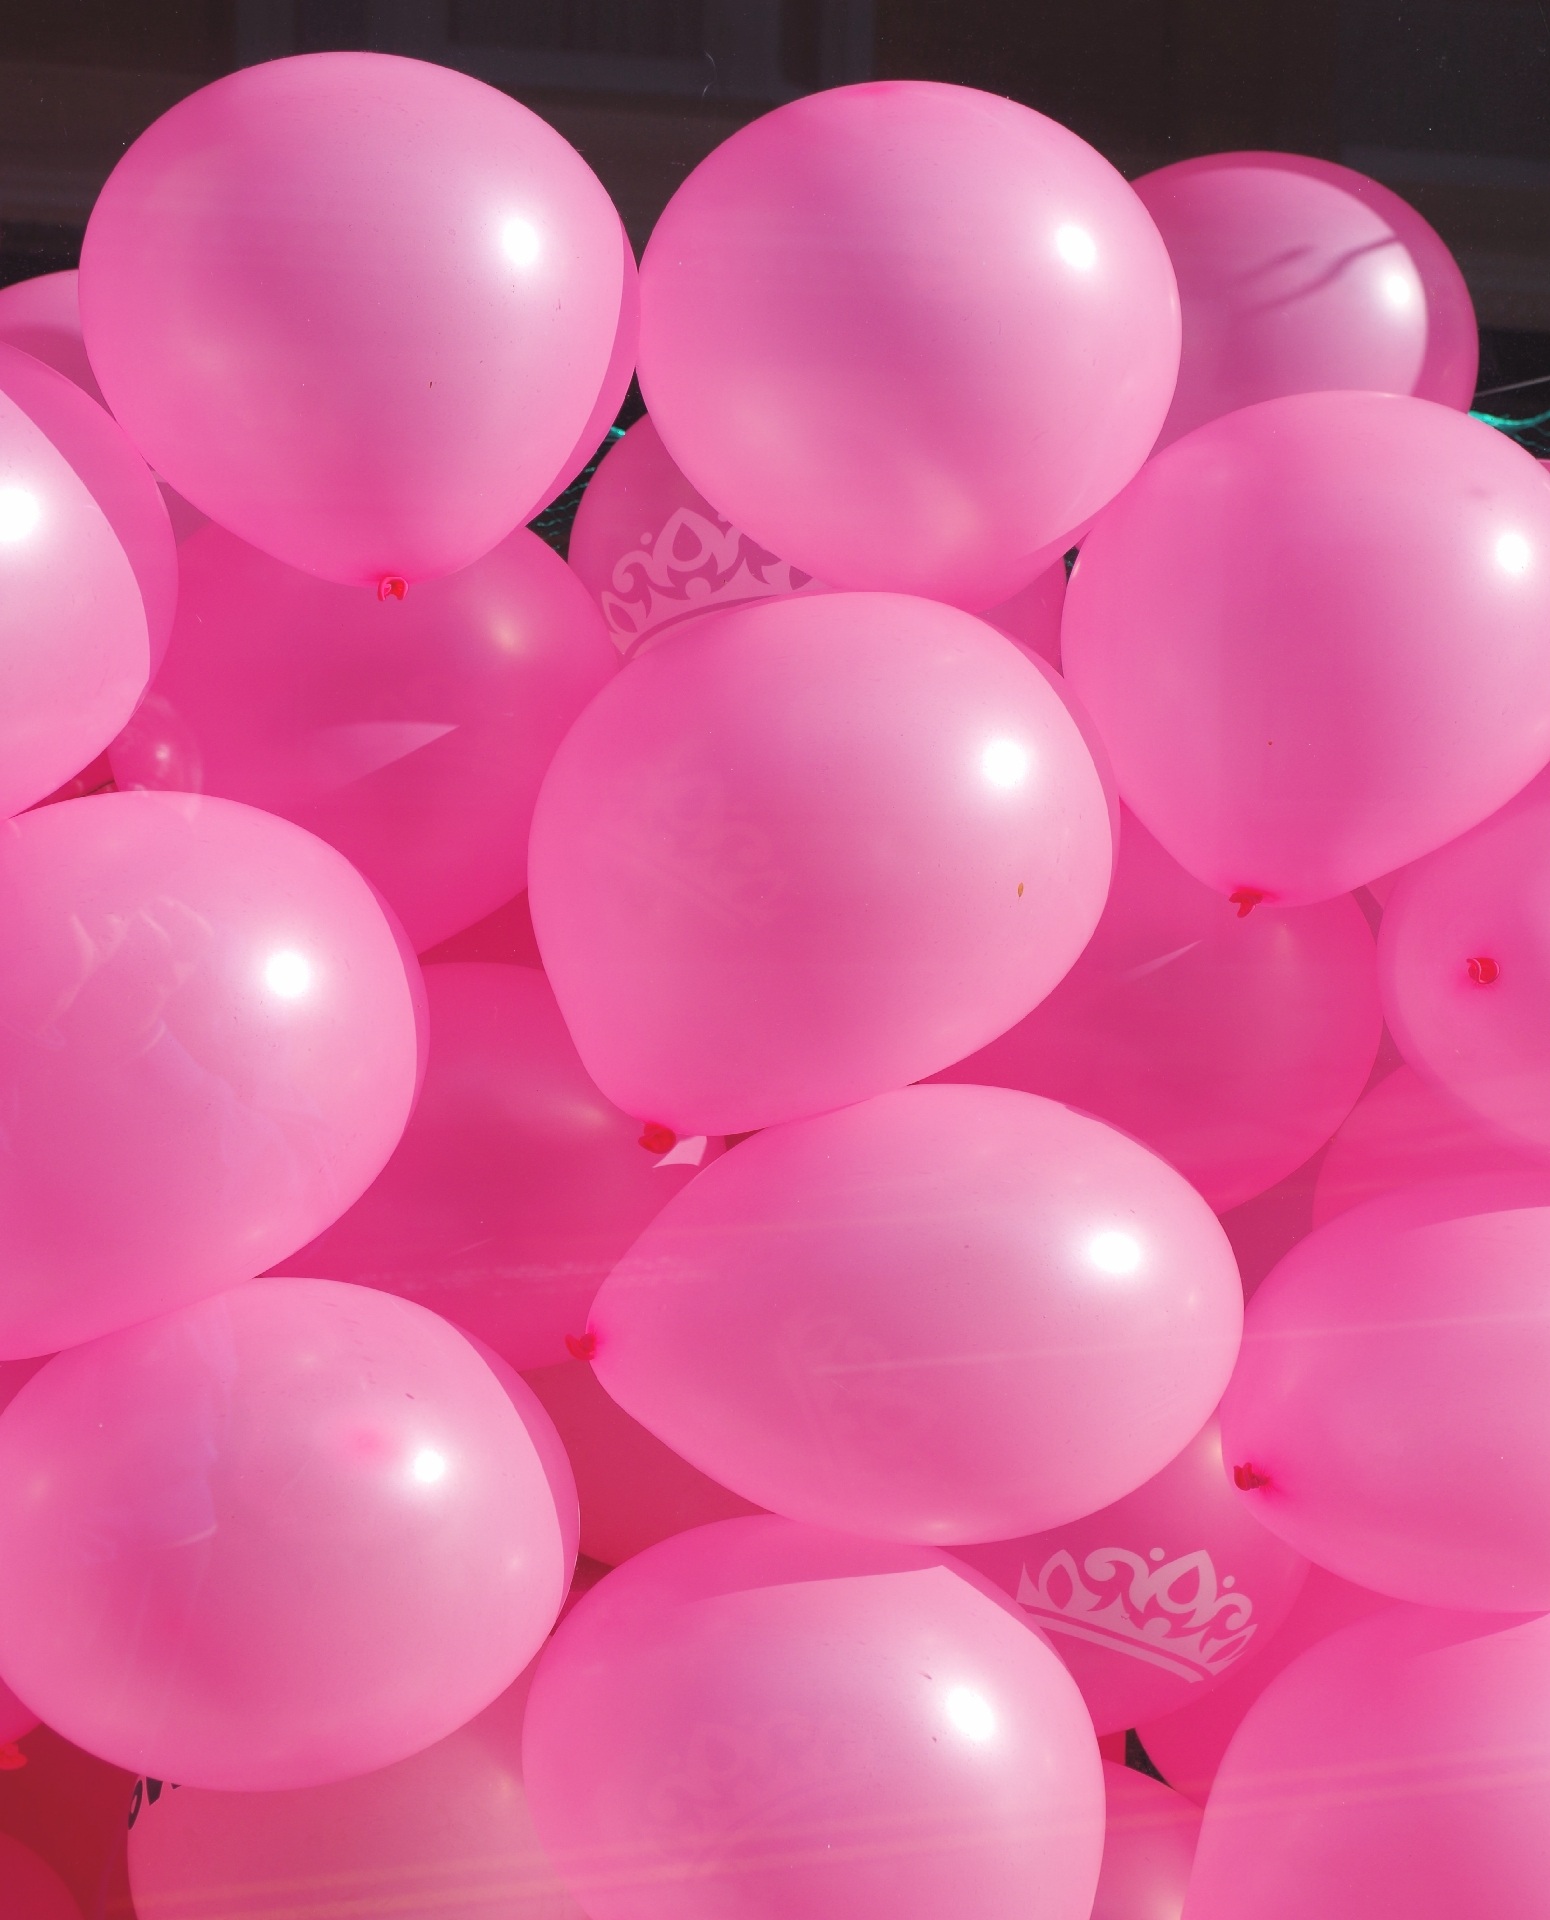
flower, petal, balloon, celebration, decoration, pink, toy, festive, celebrate, fun, balloons, party, magenta, birthday, helium, inflated, party supply